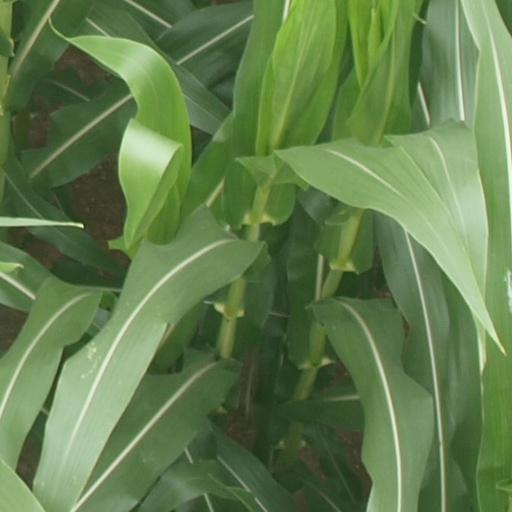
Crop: maize; corn